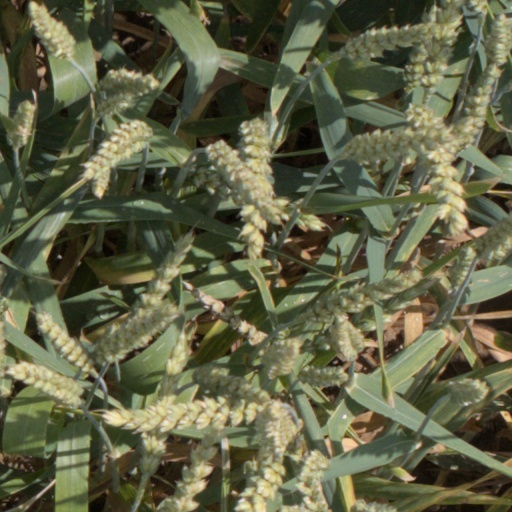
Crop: wheat